Harvey S. Firestone Memorial

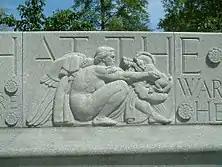
"Inspiration".

The Harvey S. Firestone Memorial is a large sculpture ensemble dedicated to Harvey S. Firestone, created by sculptors James Earle Fraser and Donald De Lue in Akron, Ohio. The monument was designed by architect Eric Gugler and was dedicated on August 3, 1950. It is located at Bridgestone Americas Technology Center at 10 East Firestone Boulevard, Akron, Ohio 44301, adjacent to the Research Building.